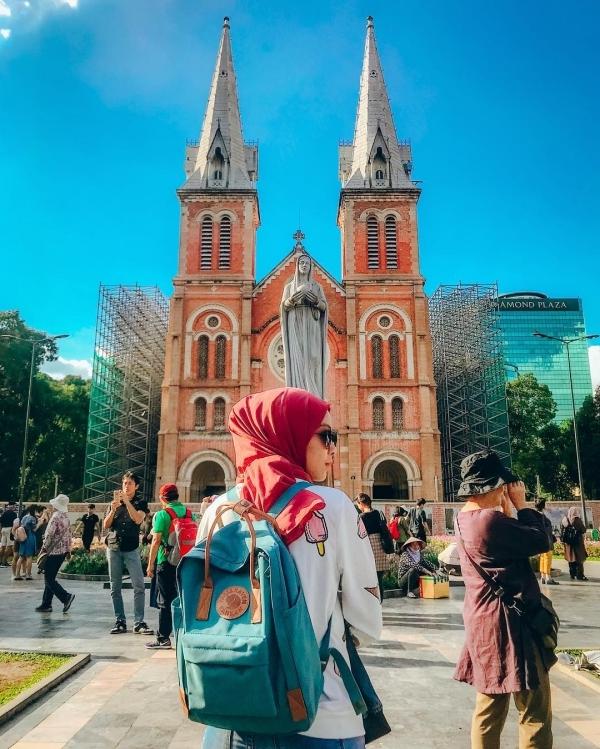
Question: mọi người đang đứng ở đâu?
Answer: ở nhà thờ